Dunbar Park (Chicago)

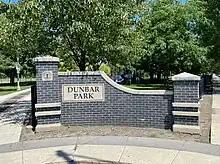
Entrance to Dunbar Park

The site was acquired in 1962, and transformed into Dunbar Park between 1964 and 1966. The park was named for poet Paul Laurence Dunbar.